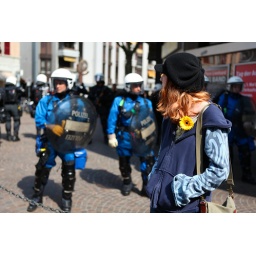
Girl with a yellow flower during May 1st riots in Zurich